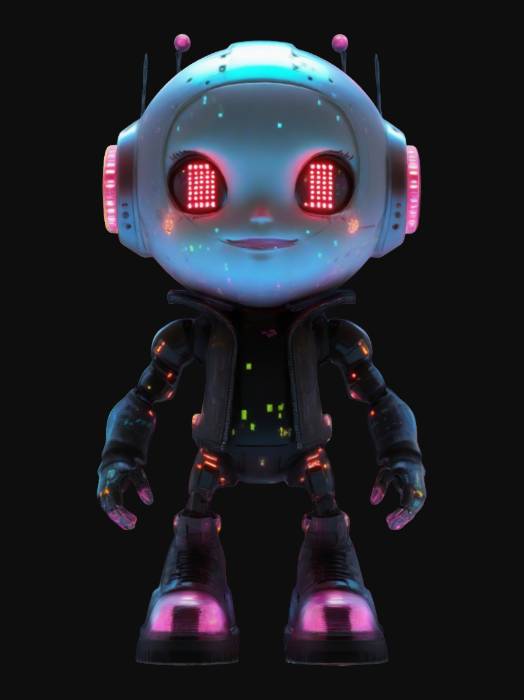
미적 점수 (1~10점): 9